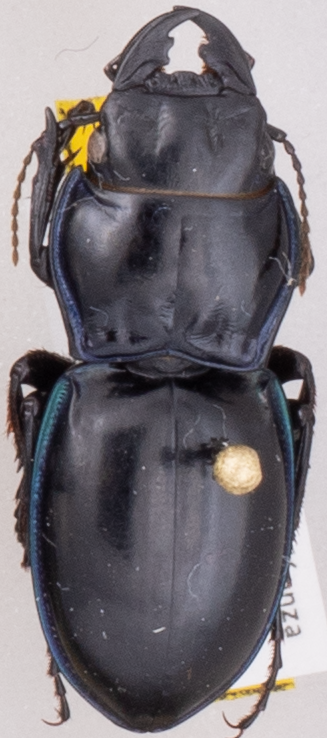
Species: Pasimachus elongatus
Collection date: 2022-06-20
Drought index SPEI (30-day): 0.484
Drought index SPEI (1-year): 0.058
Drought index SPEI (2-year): -0.06